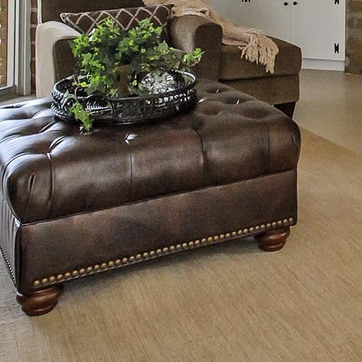
Material: leather